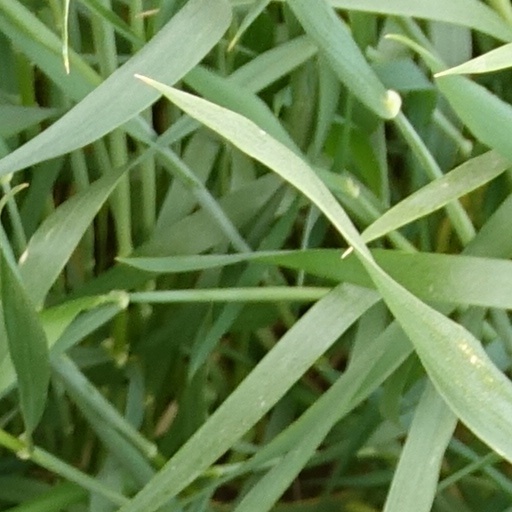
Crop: wheat